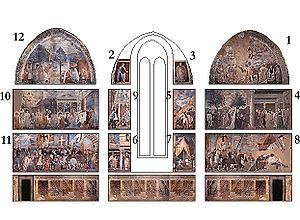
Chronologie des arts plastiques